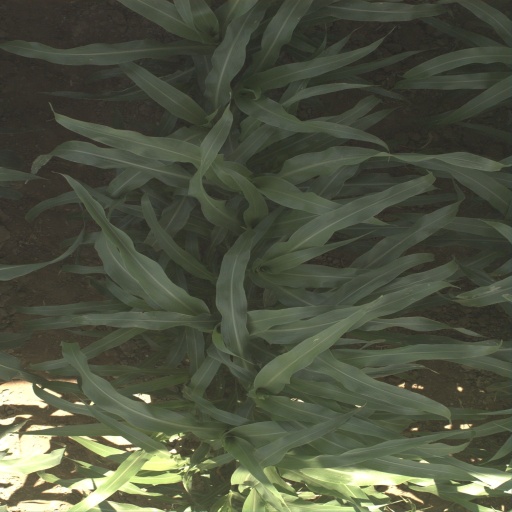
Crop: sorghum